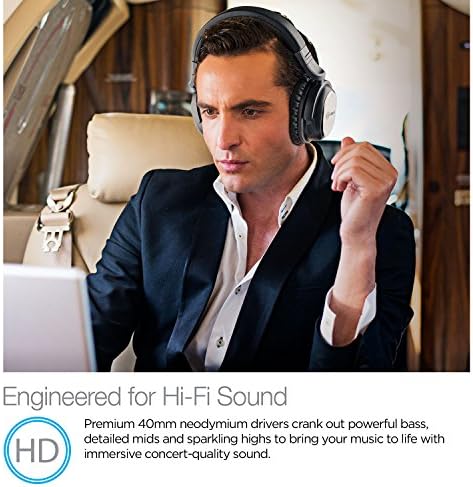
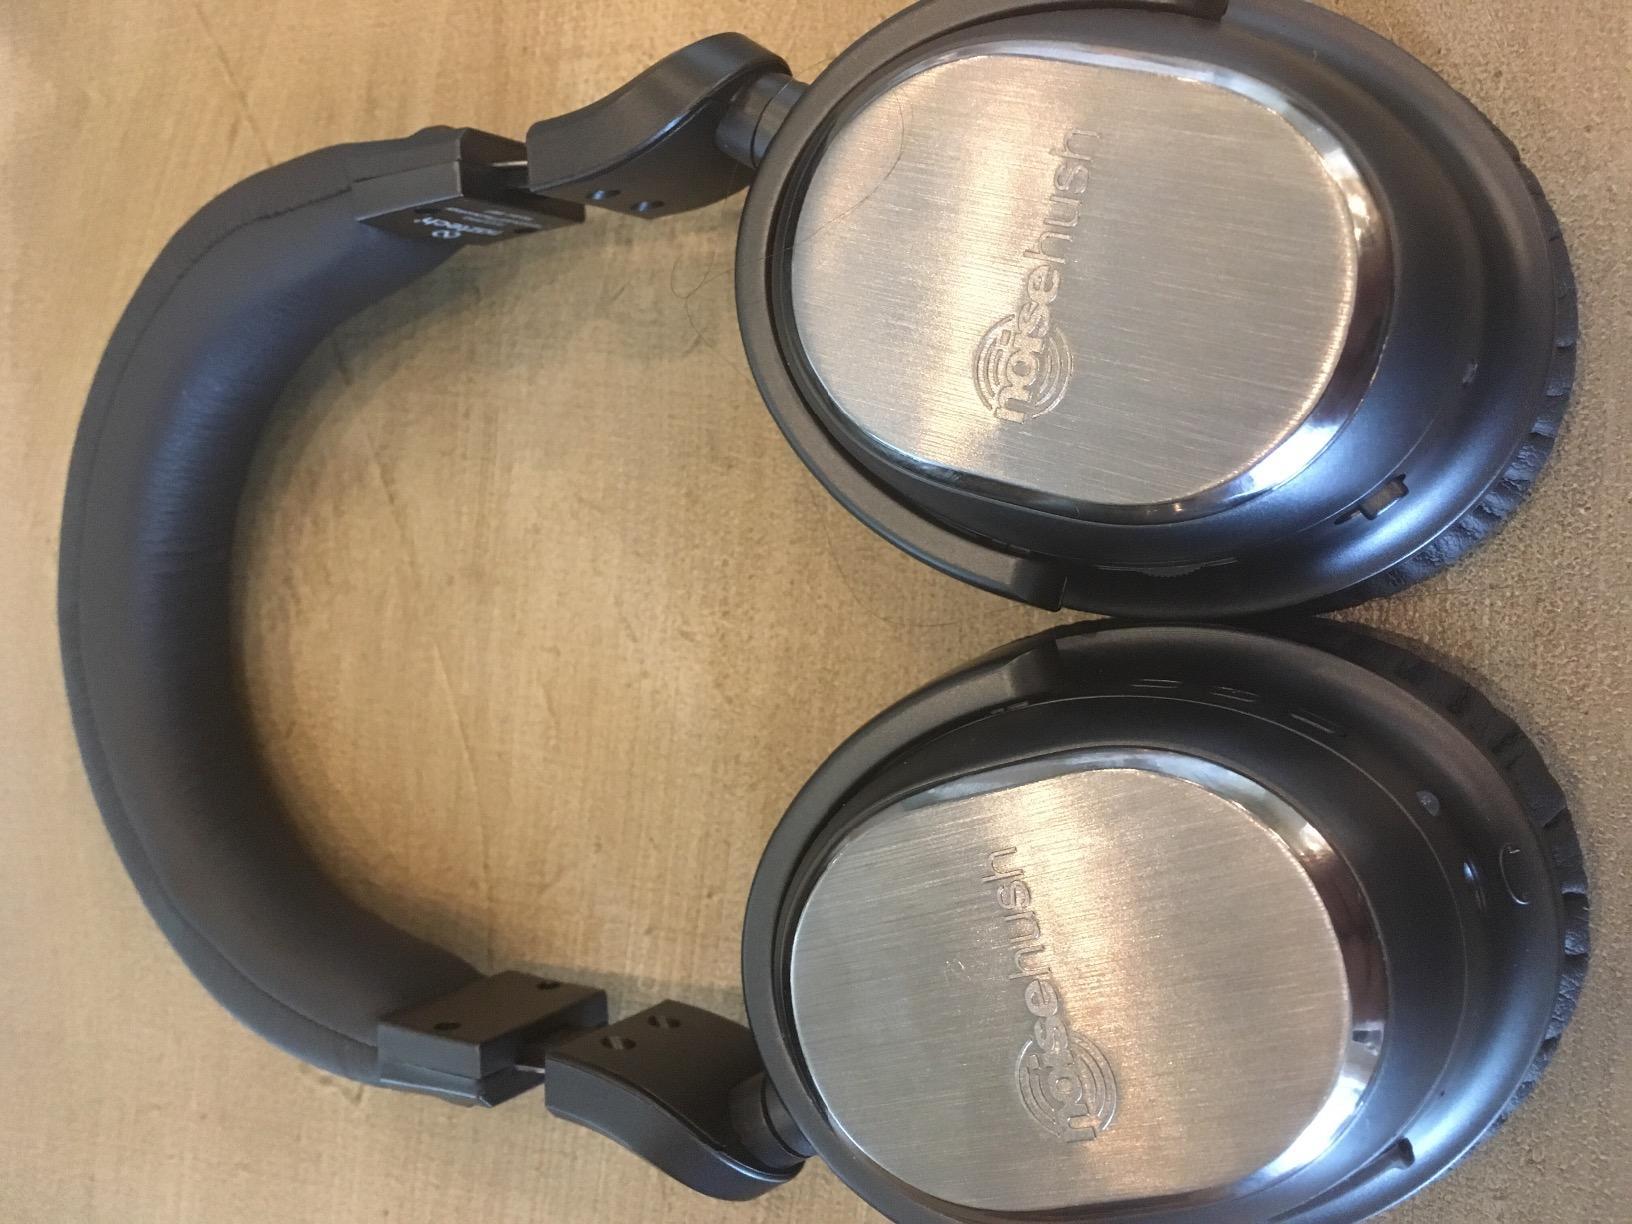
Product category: headphones
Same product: yes